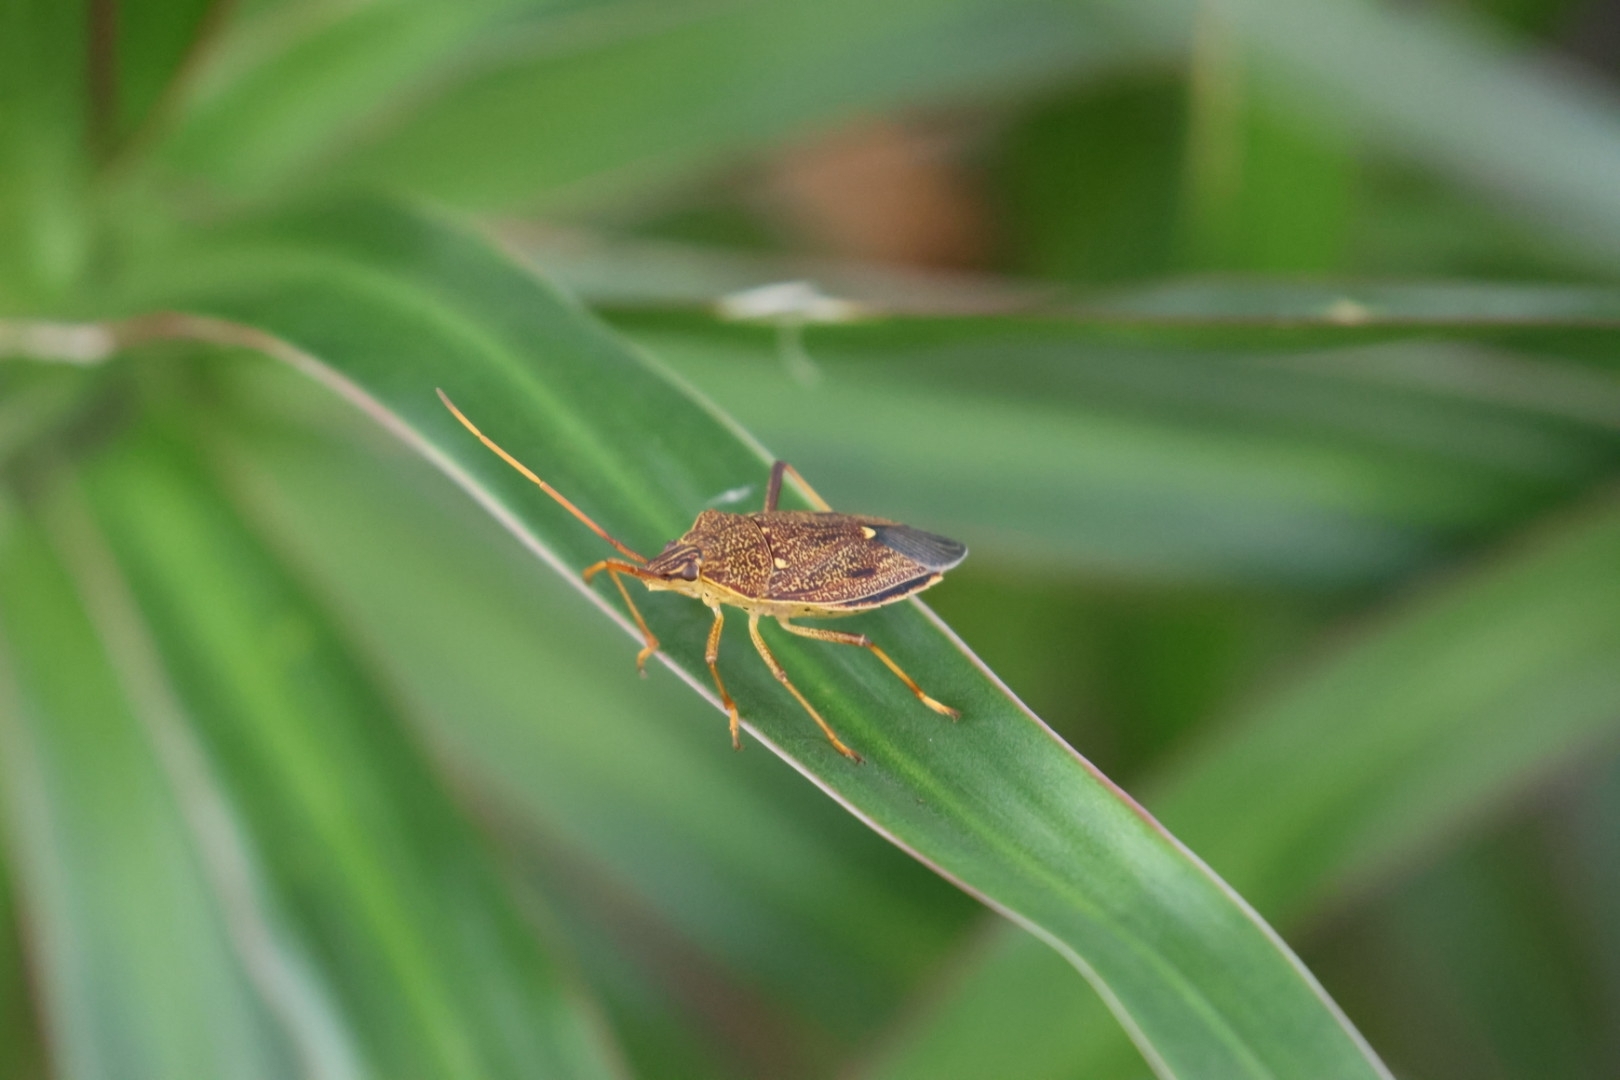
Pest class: stink_bug